GIS and public health

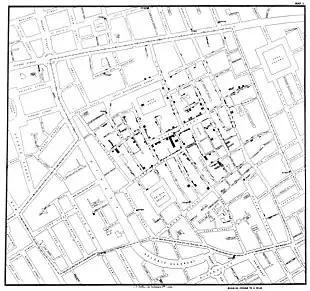
Dr. Snow's map showing cholera cases in London during the epidemic of 1854

Public health efforts have been based on analysis and use of spatial data for many years. Dr. John Snow (physician), often credited as the father of epidemiology, is arguably the most famous of those examples. Dr. Snow used a hand-drawn map to analyze the geographic locations of deaths related to cholera in London in the mid-1850s. His map, which superimposed the locations of cholera deaths with those of public water supplies, pinpointed the Broad Street pump as the most likely source of the cholera outbreak. Removal of the pump handle led to a rapid decline in the incidence of cholera, helping the medical community to eventually conclude that cholera was a water-borne disease.